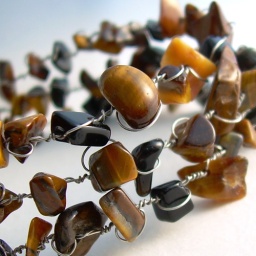
3 rows of genuine tiger's eye chips, highlighted by black jet stone chips